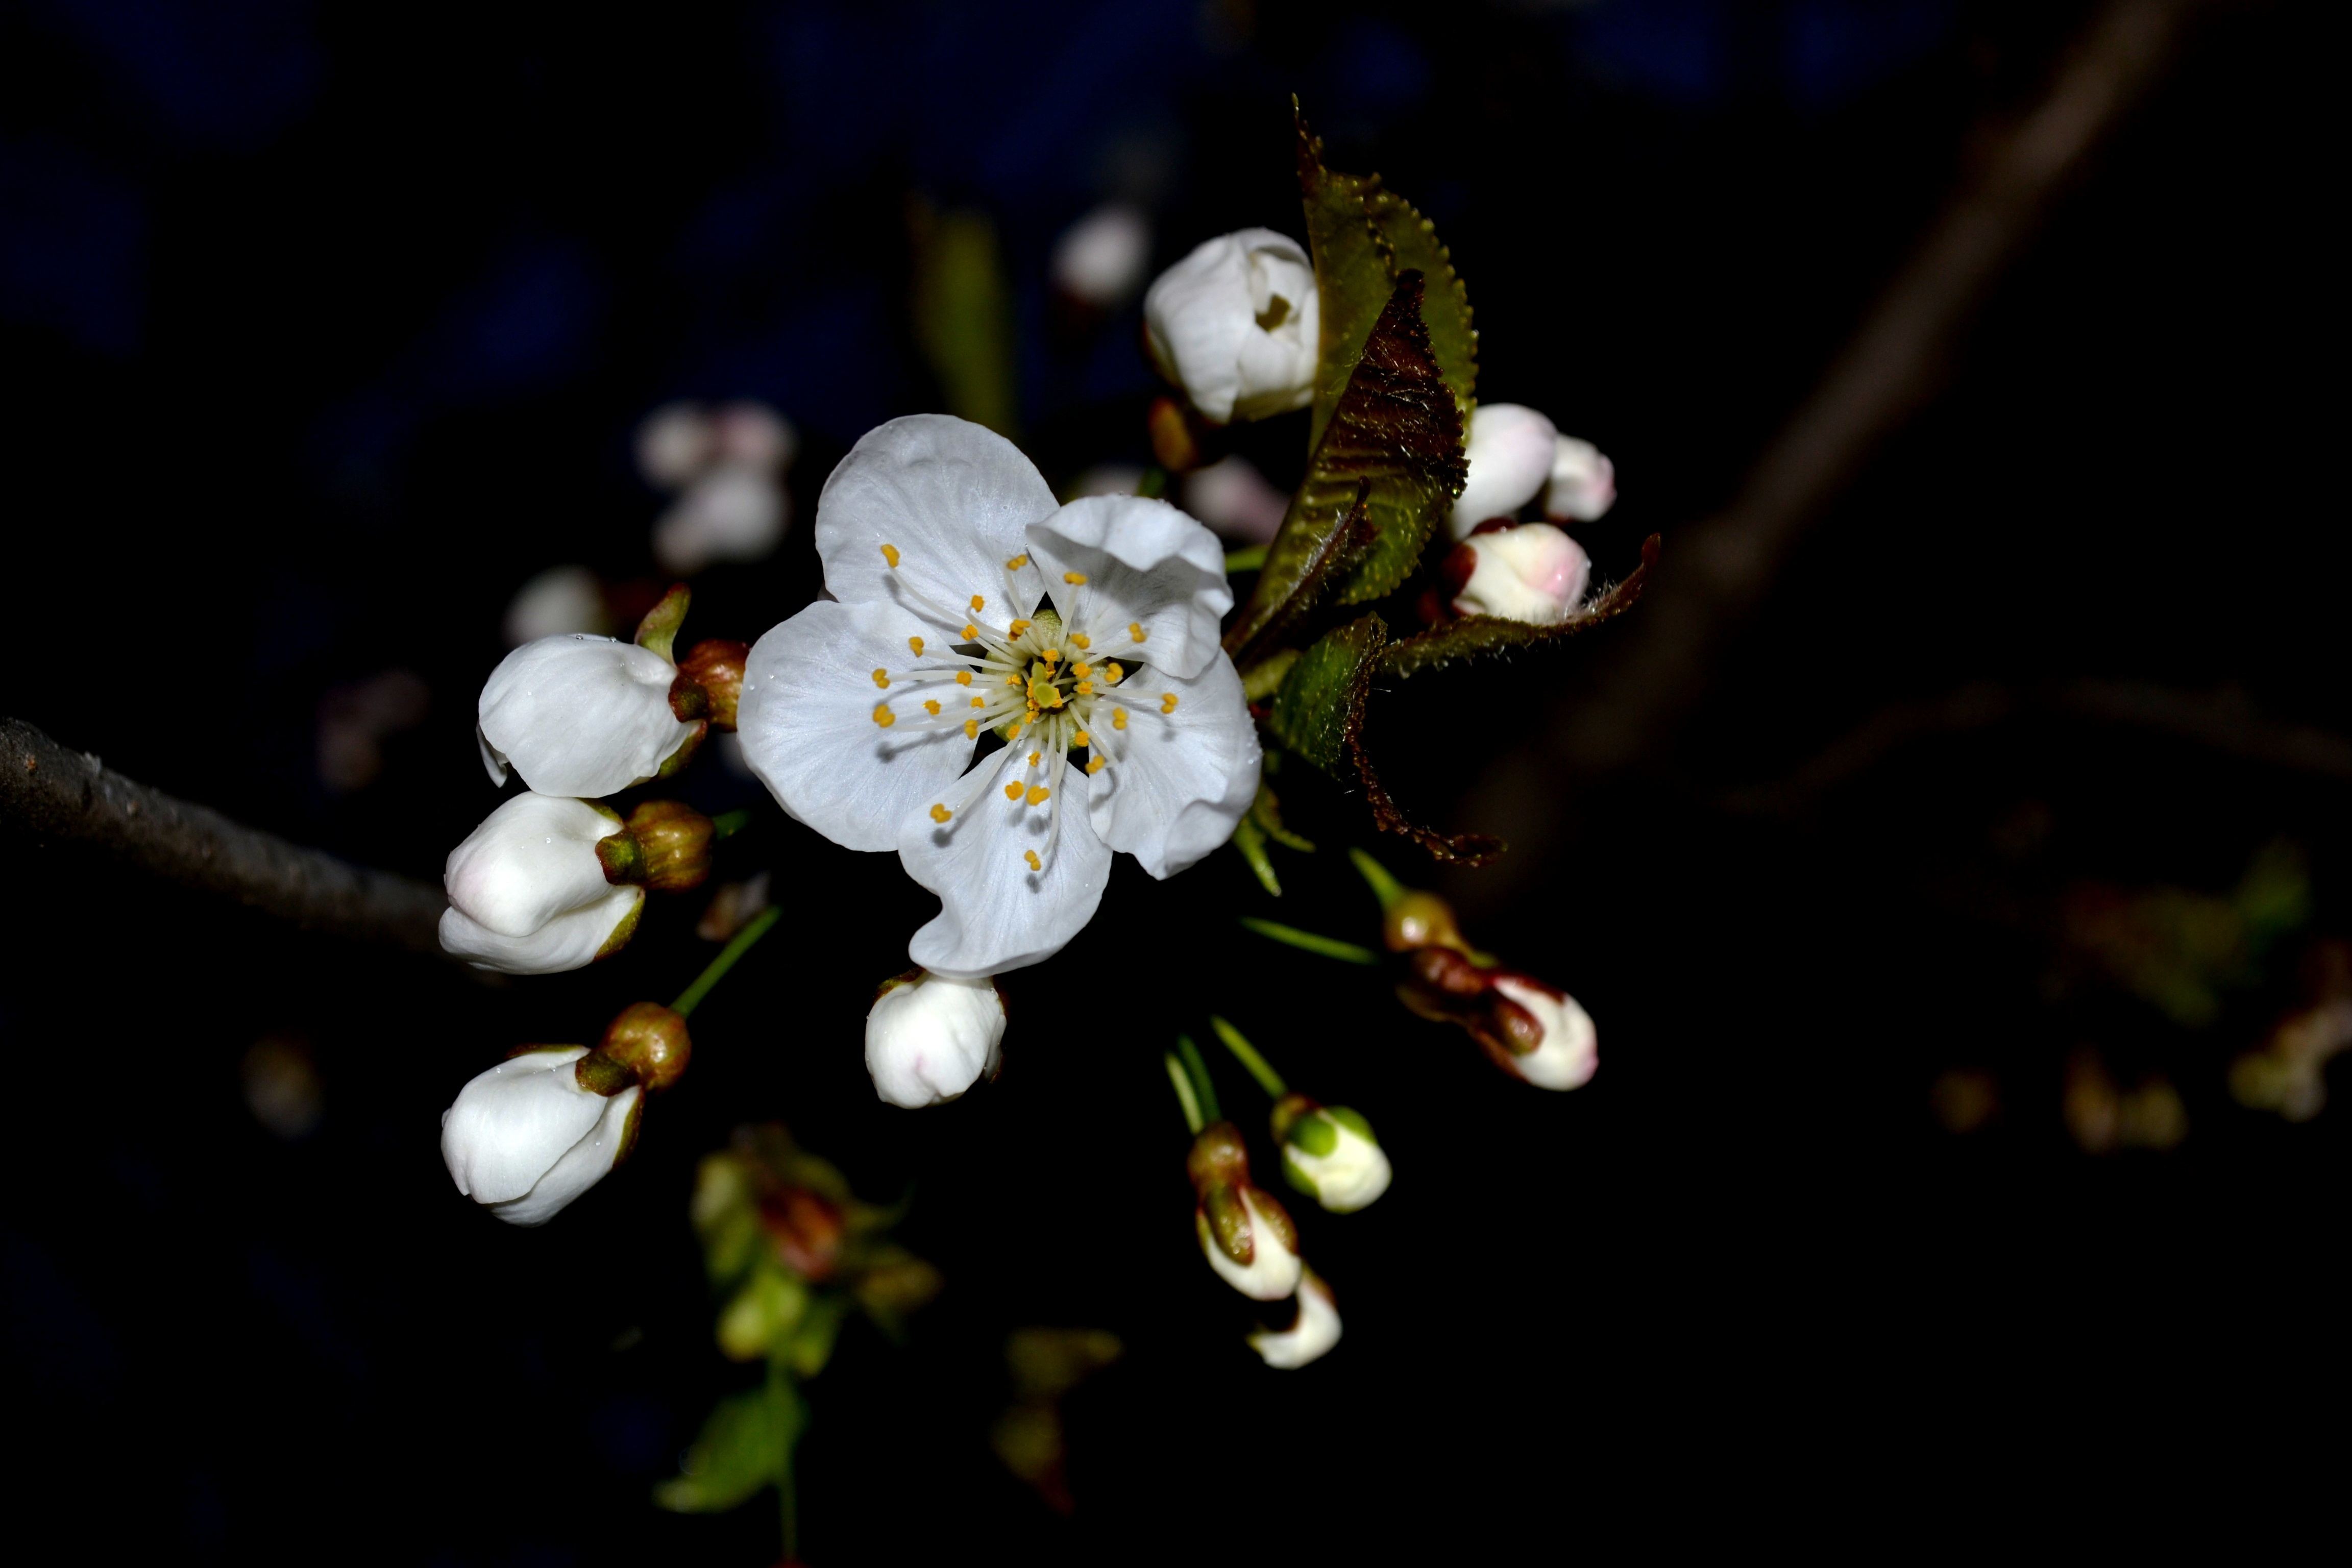
tree, nature, branch, blossom, plant, white, photography, fruit, leaf, flower, petal, floral, food, spring, produce, contrast, botany, flora, cherry blossom, close up, spring flower, cherry, macro photography, b w, flowering plant, land plant, cherry flower